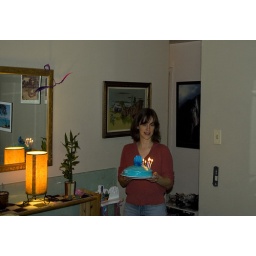
Breanna's cake, blue icing for the ocean and a dolphin figurine. (taken by George)